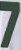
Number: 7